Methodist Church of Great Britain

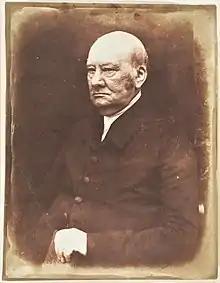
Jabez Bunting,

As his societies multiplied, and elements of an ecclesiastical system were successively adopted, the breach between Wesley and the Church of England (Anglicanism) gradually widened. In 1784, Wesley responded to the shortage of priests in the American colonies due to the American Revolutionary War by ordaining preachers for America with power to administer the sacraments. Wesley's actions precipitated the split between American Methodists and the Church of England (which holds that only bishops can ordain persons to ministry).